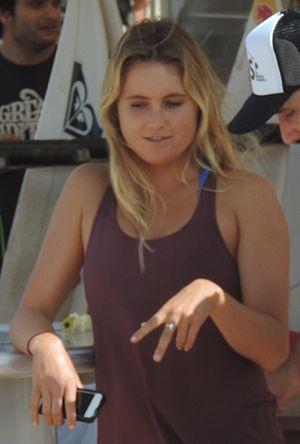
Alana Blanchard est une surfeuse professionnelle et mannequin américaine née le 5 mars 1990 à Kauai.